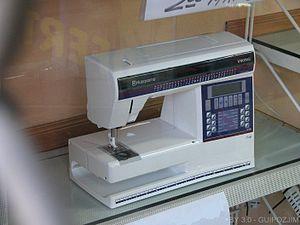
VSM Group AB, antérieurement appelé Husqvarna Sewing Machines était une compagnie basée à Huskvarna en Suède.